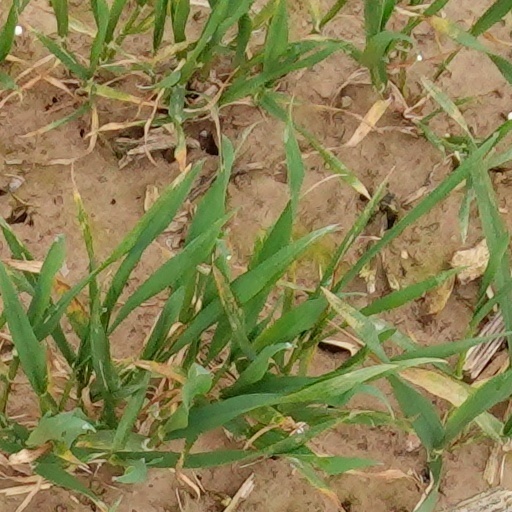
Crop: wheat